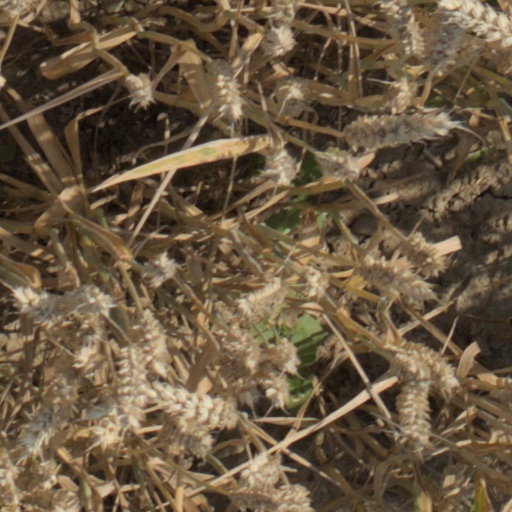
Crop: wheat